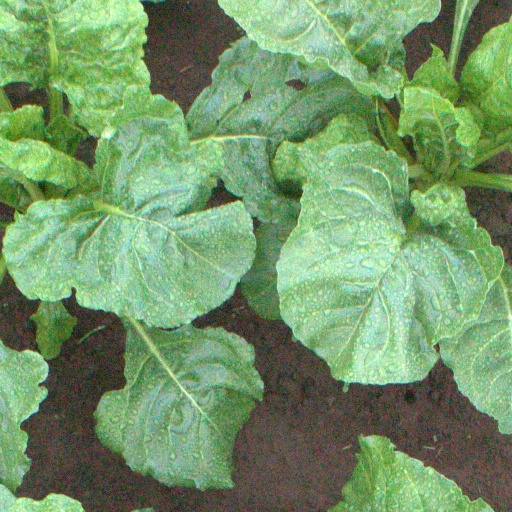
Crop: sugar beet